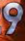
Number: 9